Las Piedras River

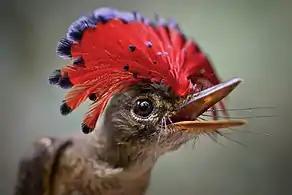
Amazonian royal flycatcher ("Onychorhynchus coronatus)"

The Las Piedras watershed is home to many different animal and plant species. Among these are the endangered Peruvian spider monkey and giant river otter. Giant anteaters, jaguars, ocelots also have been spotted within the watershed.